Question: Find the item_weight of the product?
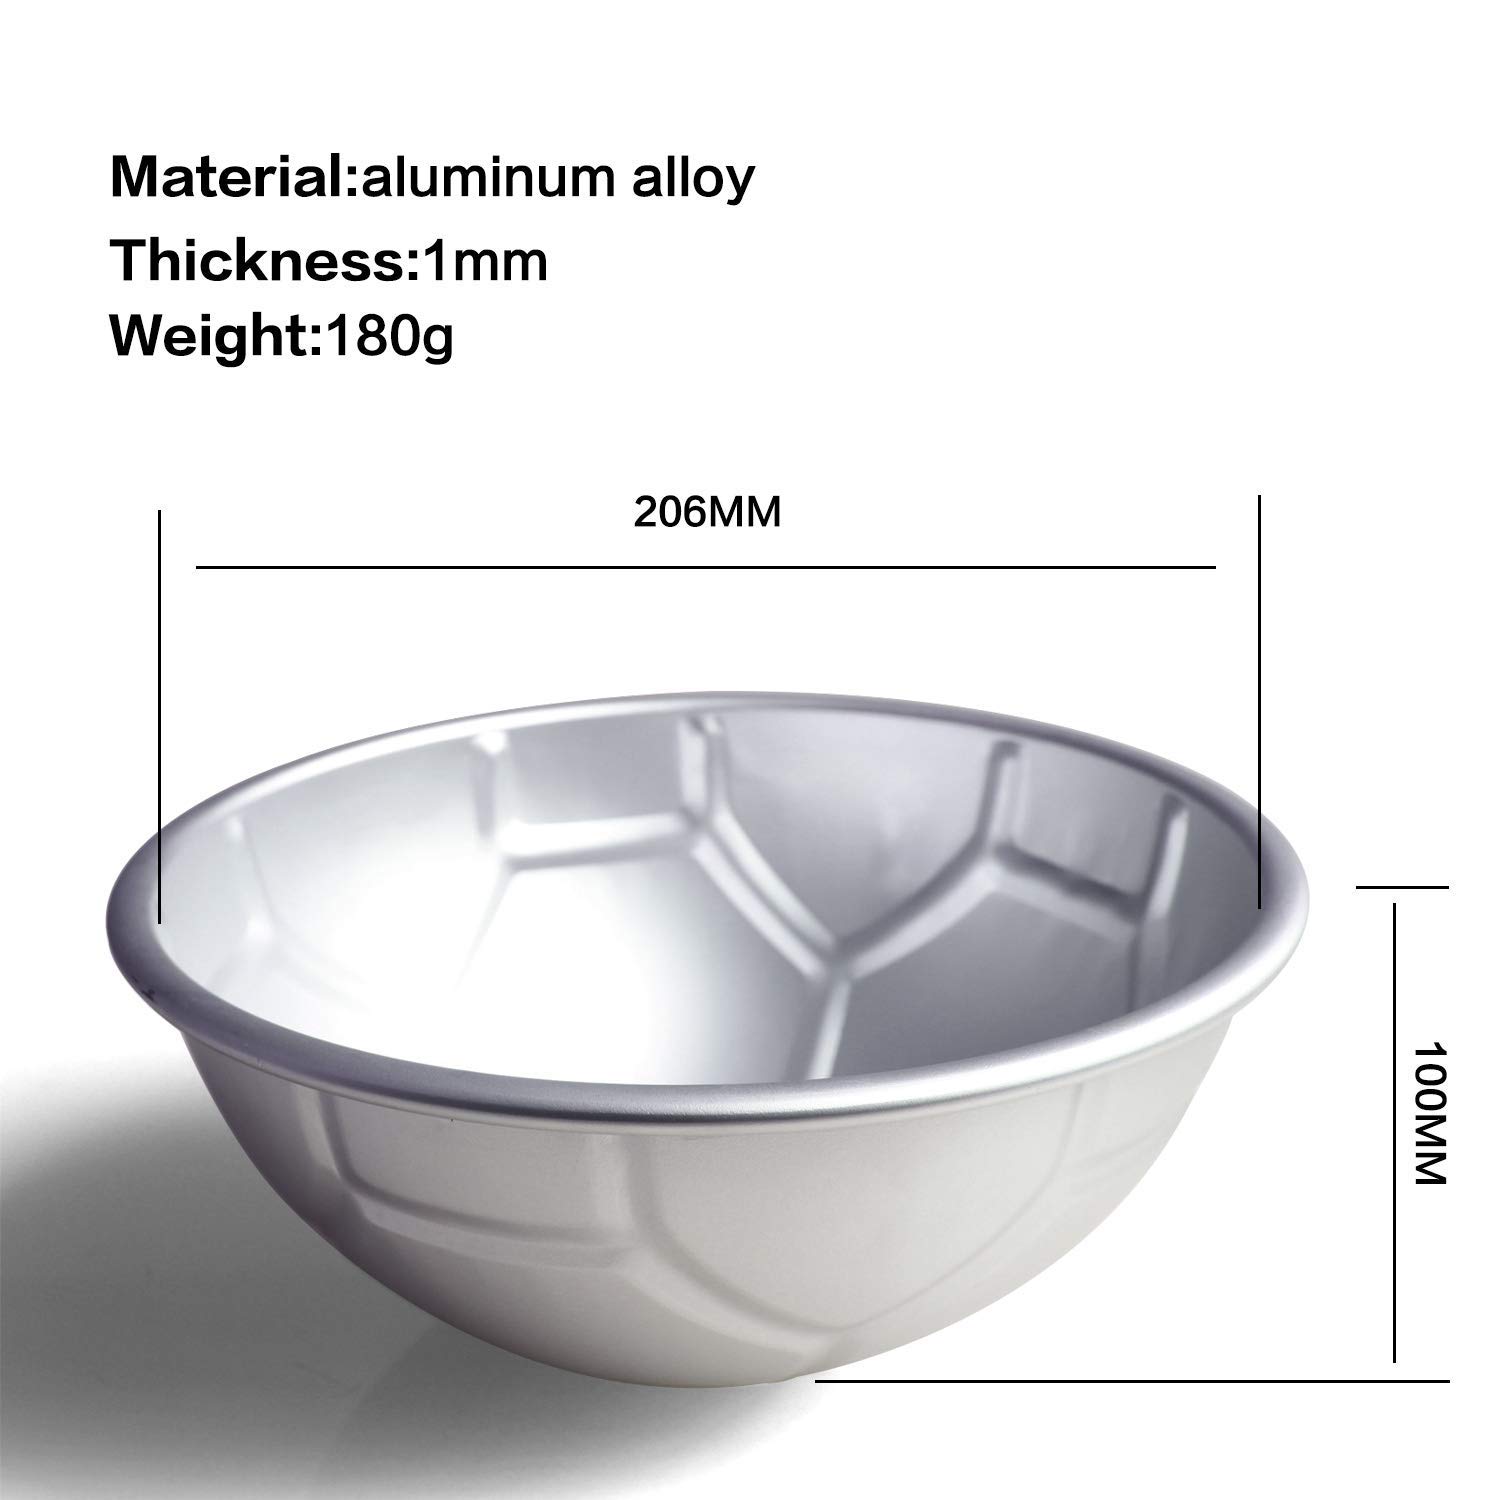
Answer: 180.0 gram